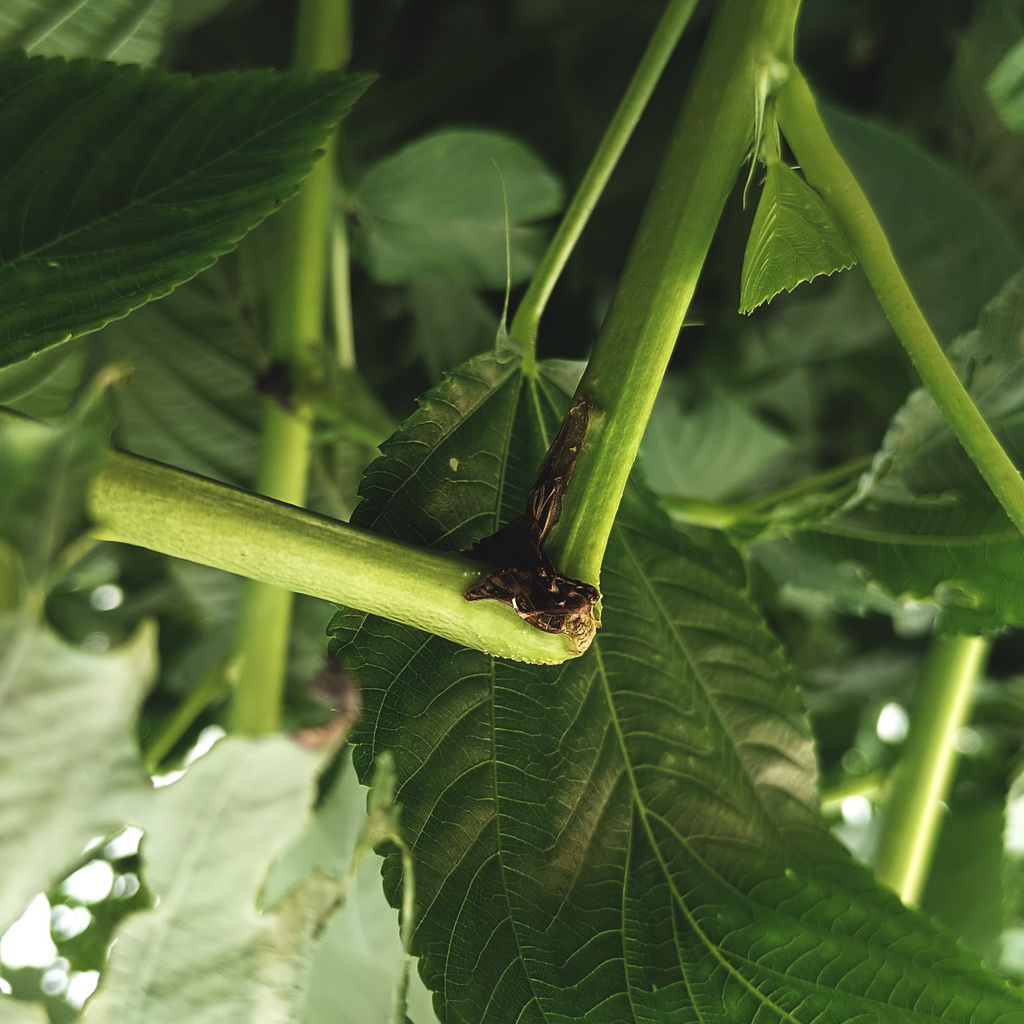
Label: Stem Soft Rot